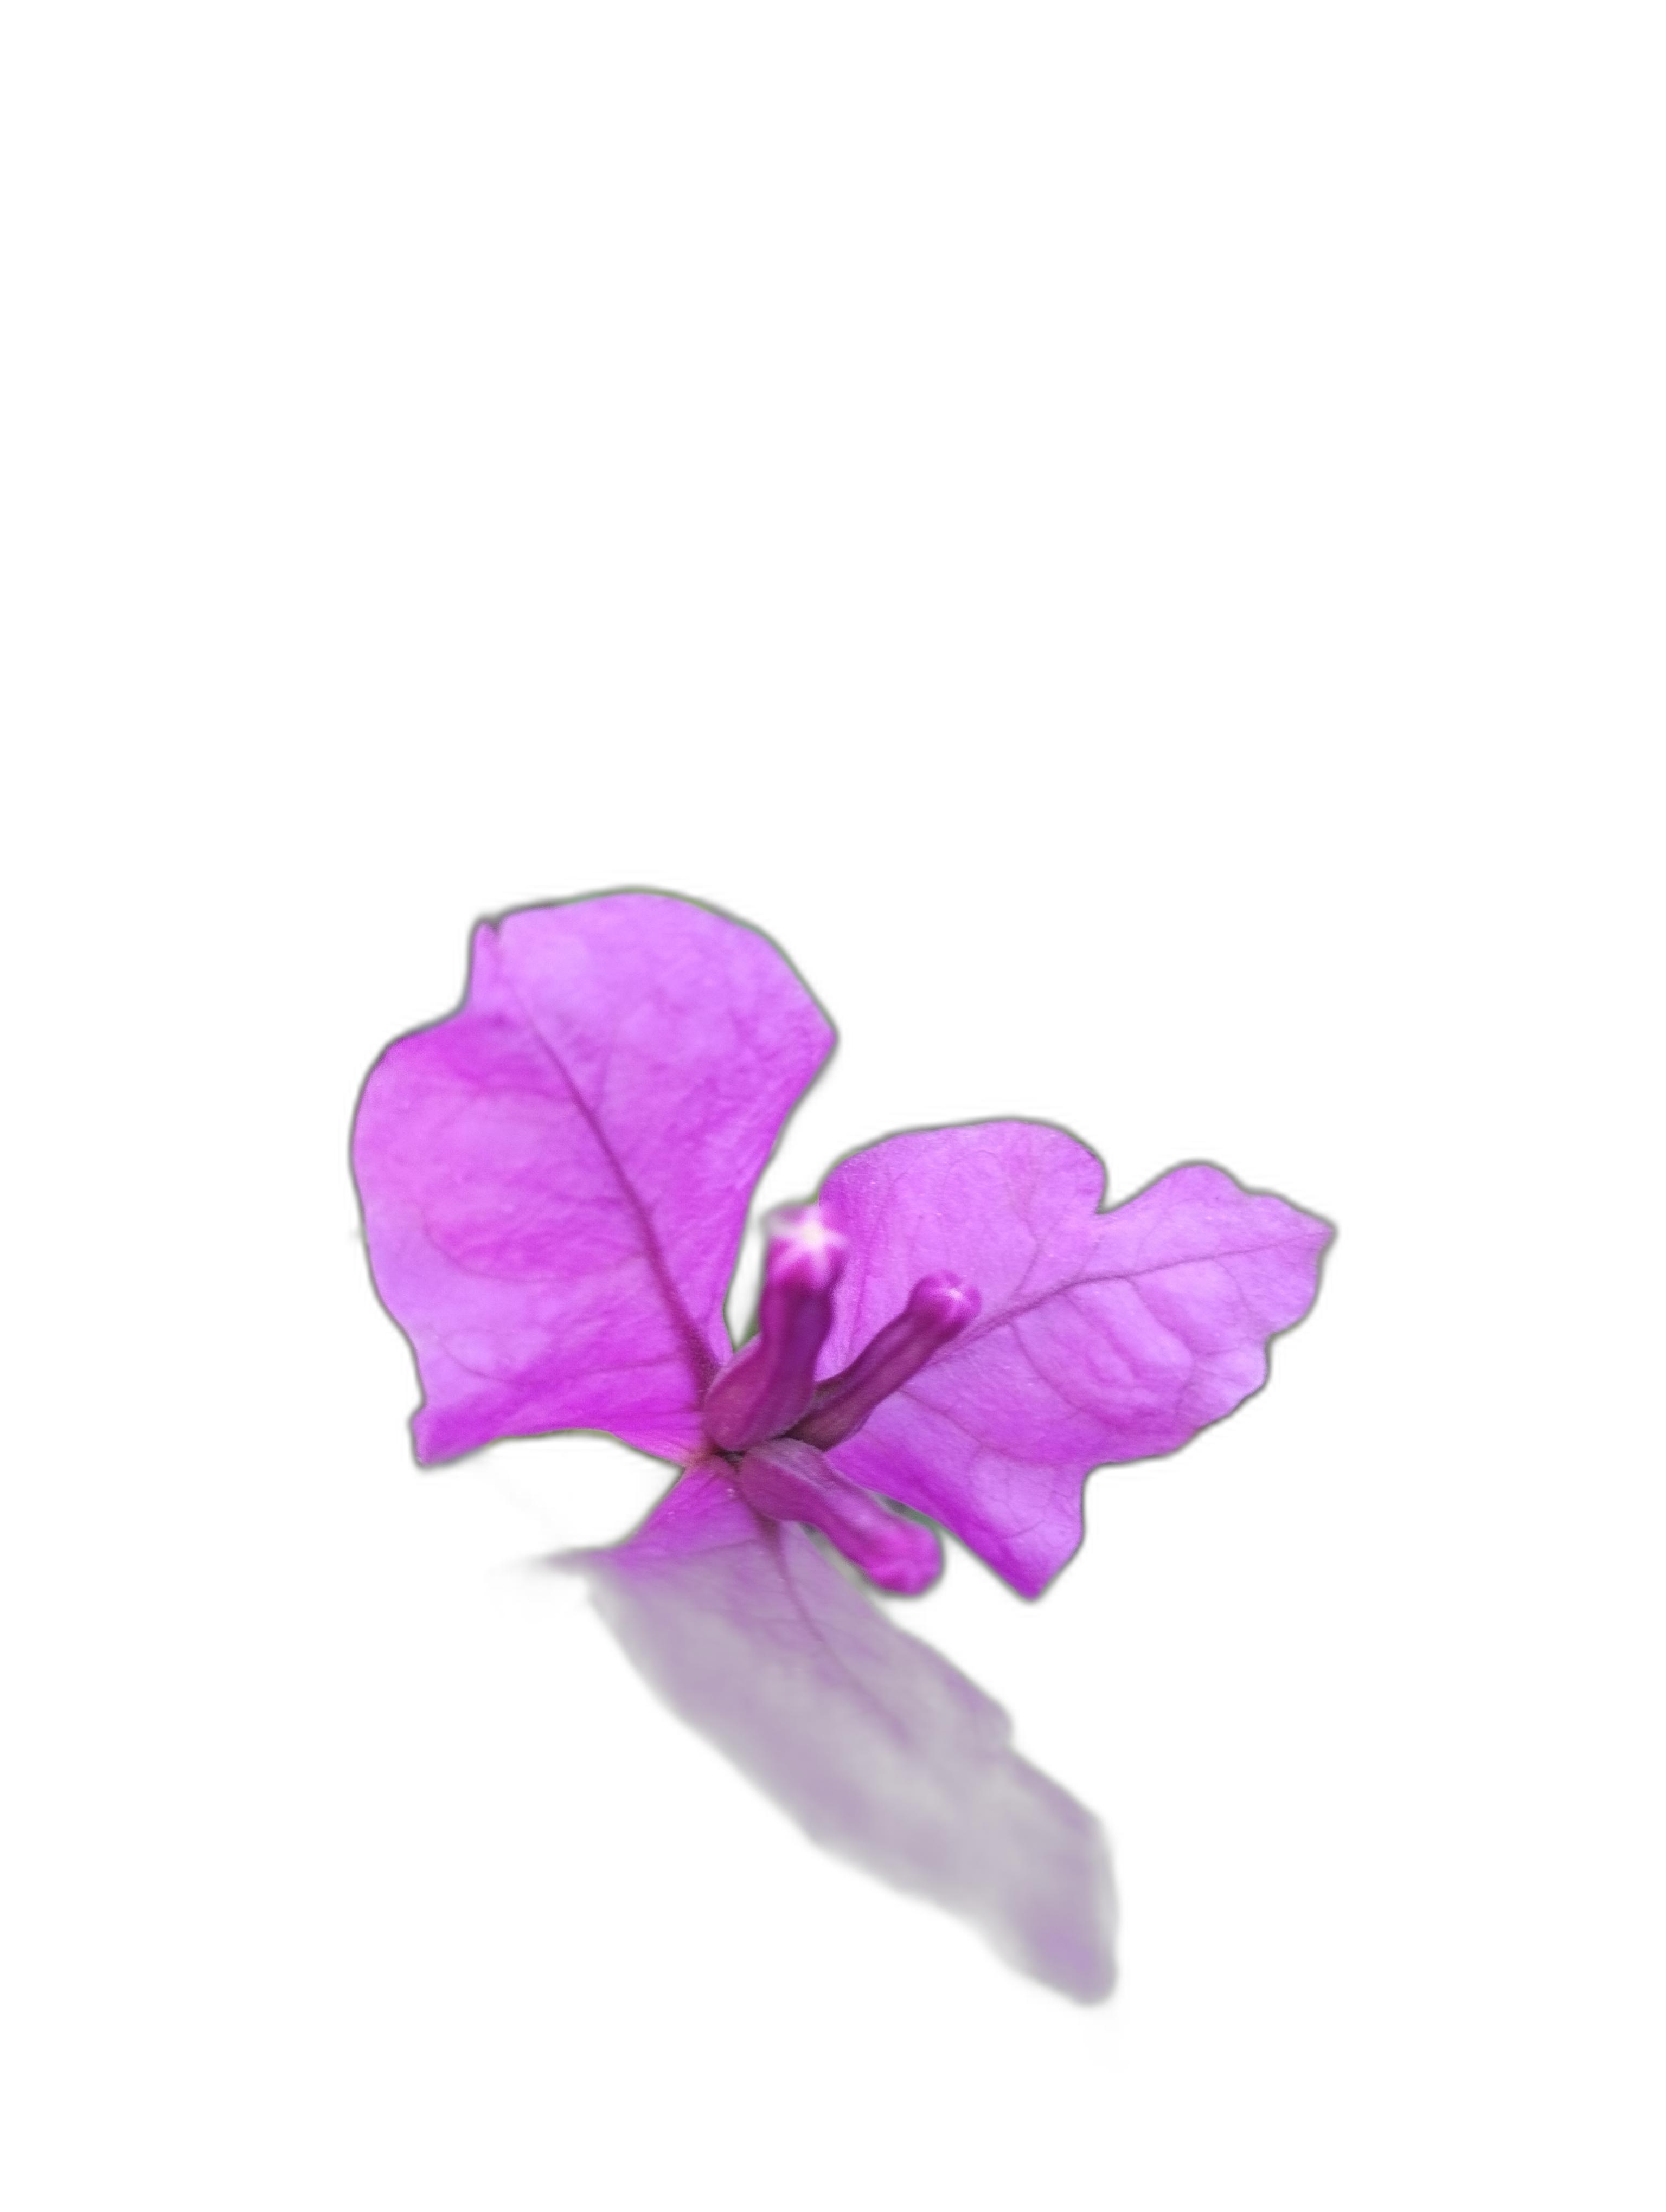
Label: Bougainvillea